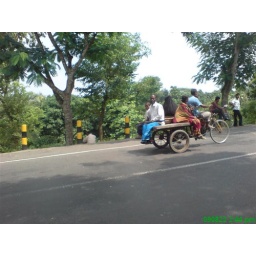
tomtom on magura district highway near gorai bridge ( milosan05@yahoo.com )